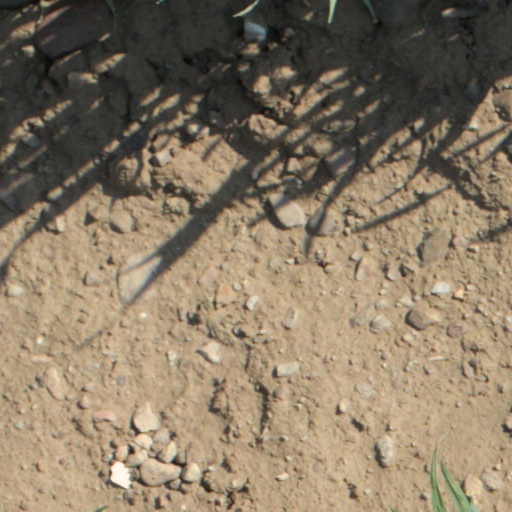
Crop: wheat